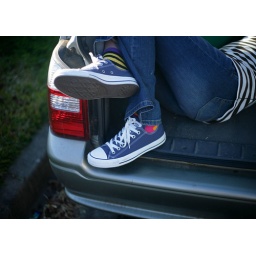
Resting in the back of the car at one of the stops in our street name scavenger hunt.